Verticillium nonalfalfae

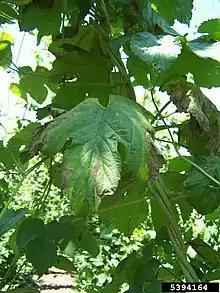
Common hop plants showing foliar symptoms of Verticillium wilt caused by Verticillium albo-atrum on a field at Oregon, USA.

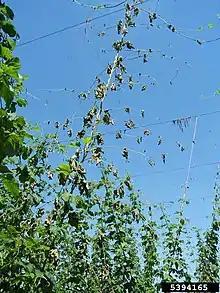
Common hop plants showing foliar symptoms of Verticillium wilt caused by Verticillium albo-atrum on a field at Oregon, USA.

Colonies of "Verticillium nonalfalfae" on Potato Dextrose Agar (PDA) reach 3.5-5.5 cm in diameter after two weeks, initially white, later darkening due to the formation of submerged resting mycelium. Aerial mycelium is abundant, cottony to powdery, composed of smooth-walled hyphae 1.5-3 μm wide. Conidiophores are erect or slanted, simple or branched, hyaline, 30-710 μm long, and 4.5-6 μm wide, tapering to 2-3 μm at the apex. Conidiogenous cells (phialides) are arranged in whorls of 1-7, spaced 50-160 μm apart, producing hyaline, smooth-walled conidia that are cylindrical to oval or allantoid, measuring 4-10.5 μm long by 2.5-3.5 μm wide. Resting mycelium is present, consisting of brown-pigmented, thick-walled hyphae, up to 9 μm wide, often aggregated and sometimes torulose.